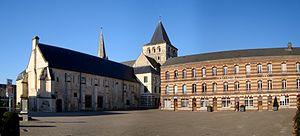
L'abbaye de Montivilliers est un ancien monastère bénédictin de femmes, fondé entre 682 et 684 par saint Philibert dans la ville de Montivilliers, en Seine-Maritime.